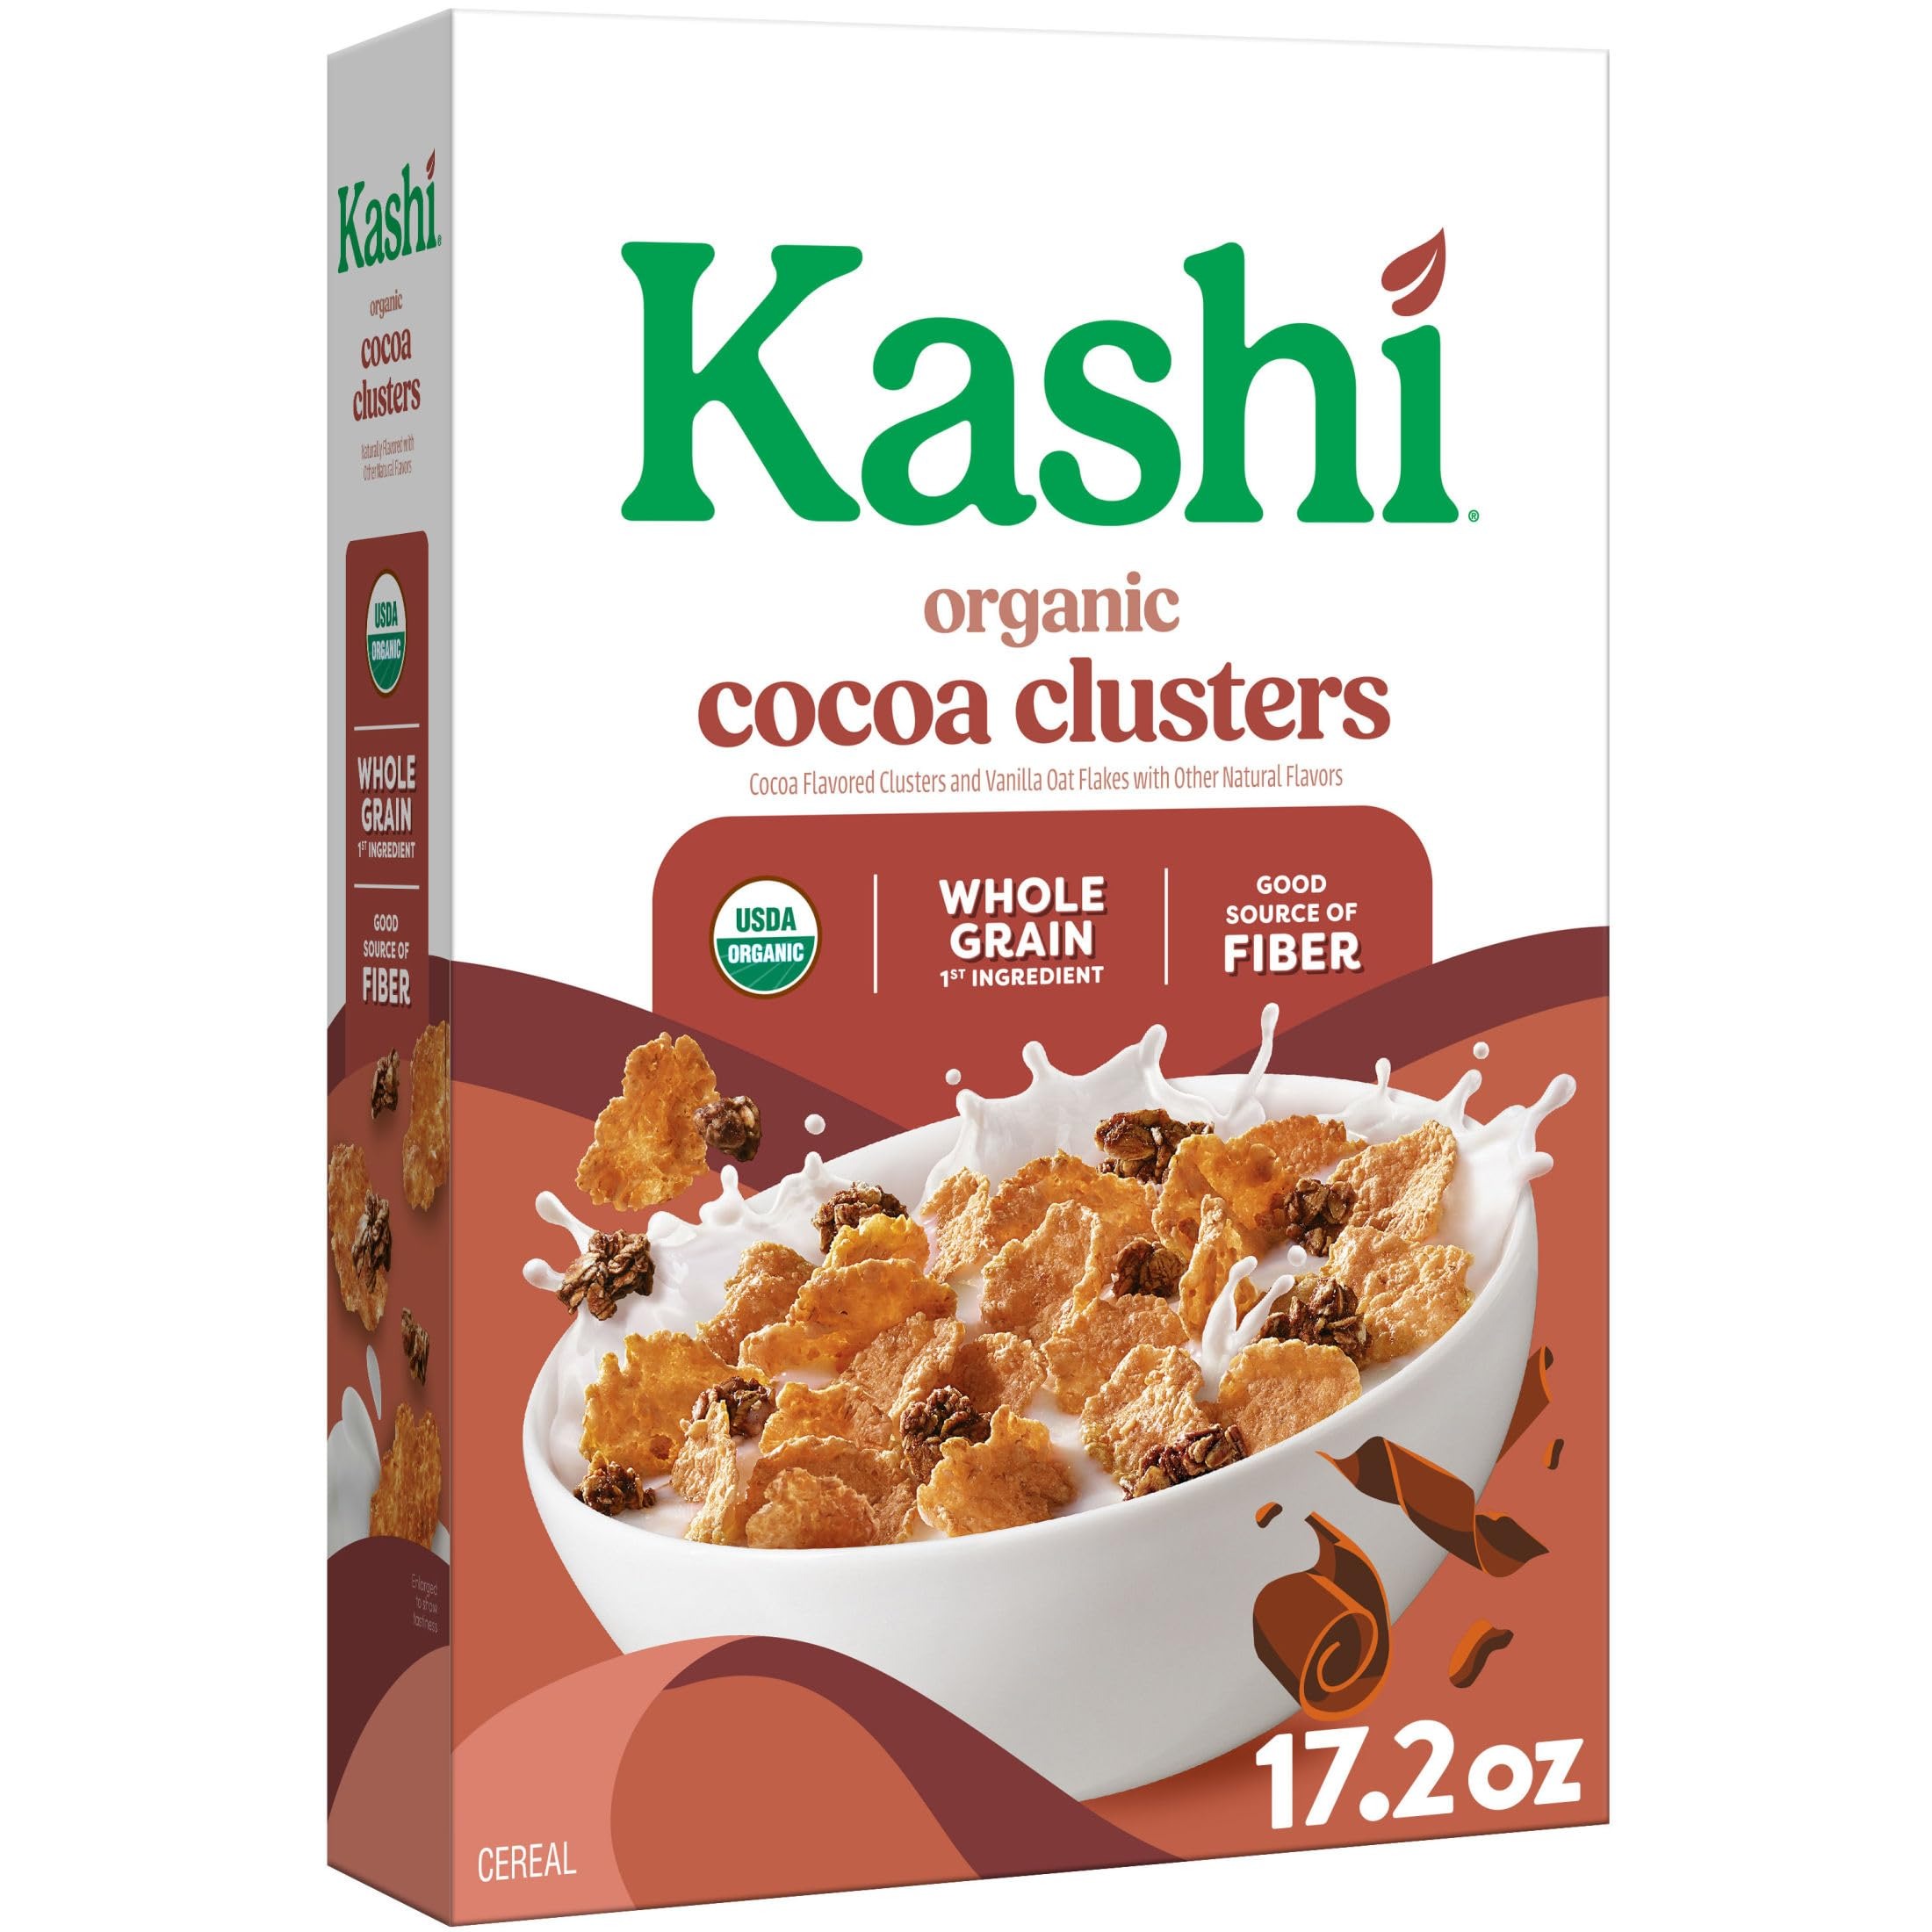
Item Name: Kashi Breakfast Cereal, Organic, Whole Grain, Cocoa Clusters, 17.2oz Box (1 Box)
Bullet Point 1: Delicious mix of decadent cocoa flavor and smooth vanilla taste; The whole family will enjoy this low fat cereal in the morning or any time
Bullet Point 2: Cocoa-flavored granola clusters and crispy, vanilla oat flakes unite in sweet, crunchy delight; Whole grain is the first ingredient
Bullet Point 3: Good source of fiber; Vegan; Organic; Non-GMO Project Verified; Kosher Dairy; May contain soy ingredients
Bullet Point 4: Enjoy it as an easy breakfast or on the go snack; Simply delicious, both kids and adults love the taste of this cocoa-flavored cereal
Bullet Point 5: Includes 1, 17.2oz box of Kashi Cocoa Clusters breakfast cereal; Packaged for freshness and great taste
Value: 1.0
Unit: Count

Price: 9.285